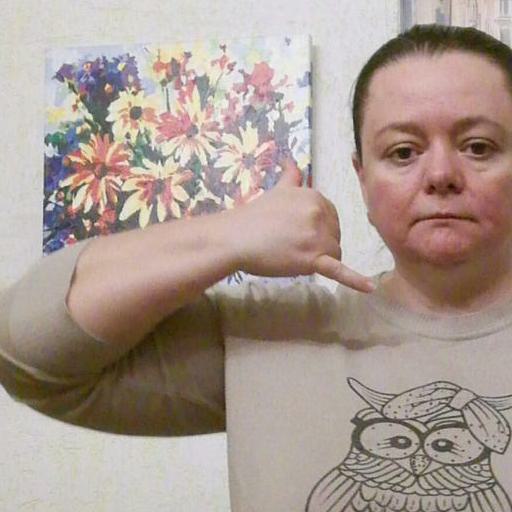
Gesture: call